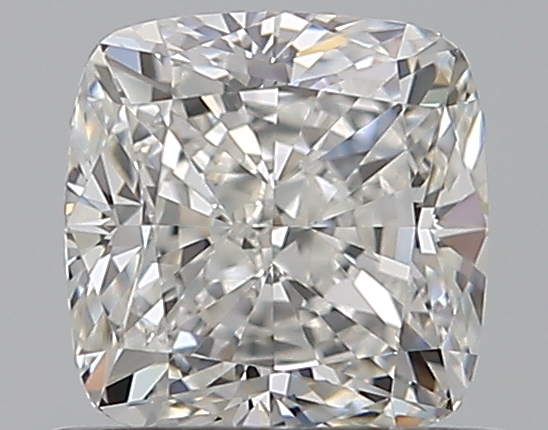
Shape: cushion
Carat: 0.7
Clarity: VS1
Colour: G
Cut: EX
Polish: EX
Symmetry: EX
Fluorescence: N
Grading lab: GIA
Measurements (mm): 4.87 x 4.81 x 3.35